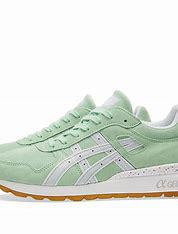
Brand: Asics
Model: Gt Ii